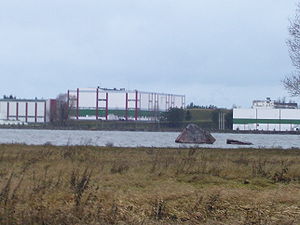
Ülemistesøen / Billeder
Ülemistesøen er den største af de søer som omgiver Tallinn, Estlands hovedstad. Søen er 4,1 km lang og 3,2 km bred og har et areal på omkring 9,4 km².